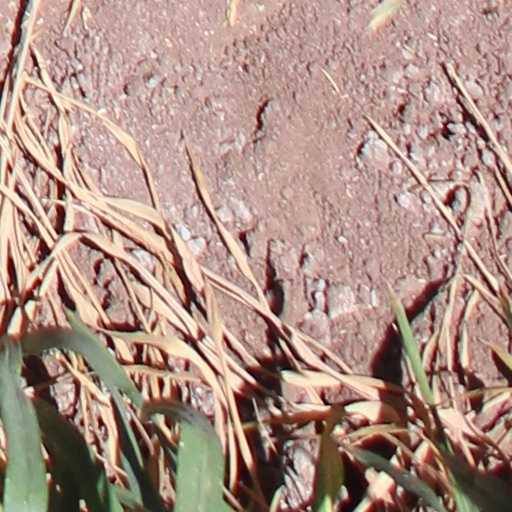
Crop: wheat